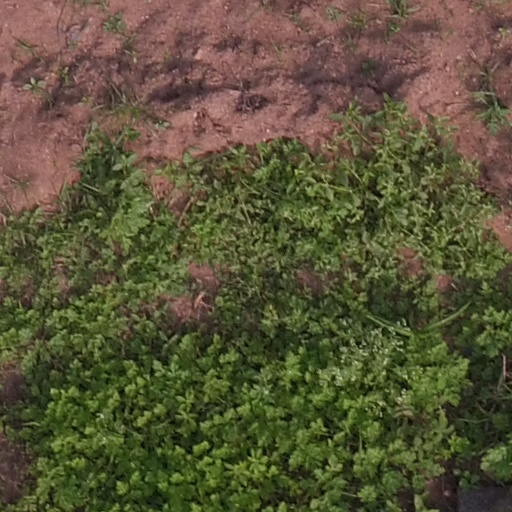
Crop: maize; corn